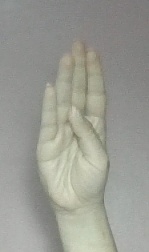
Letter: kaaf